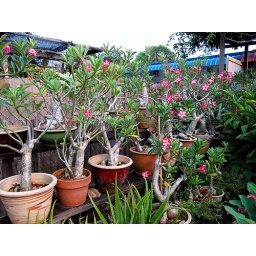
&amp;quot;Fook kui&amp;quot; plant and flower in cousin Roch Lou's backyard in Kuching (Sun 27-9-2009).